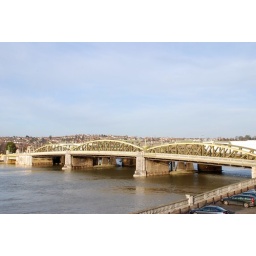
rochester bridge across the river medway in kent